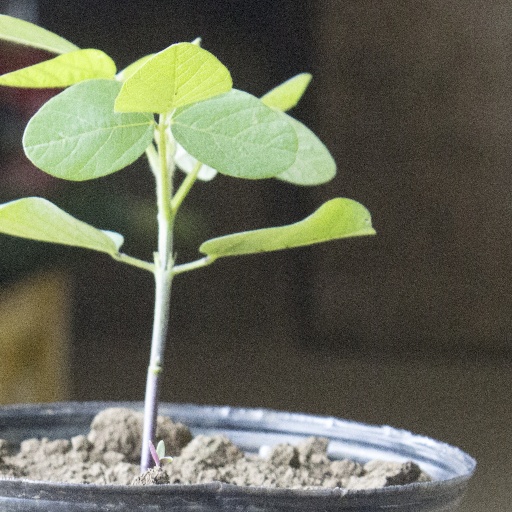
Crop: soybean